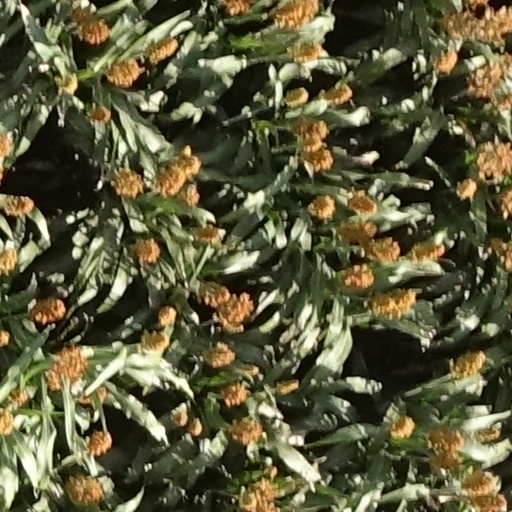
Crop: sorghum